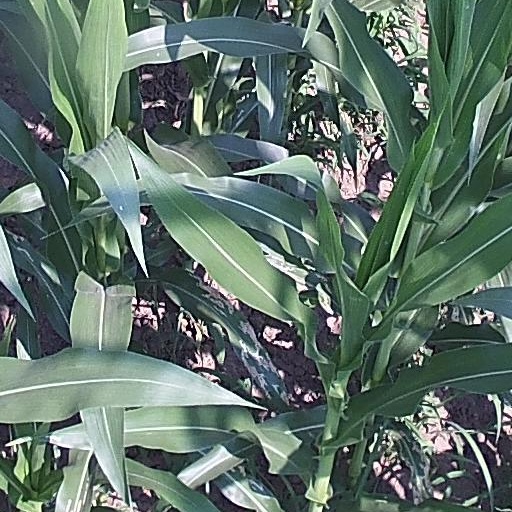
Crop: maize; corn